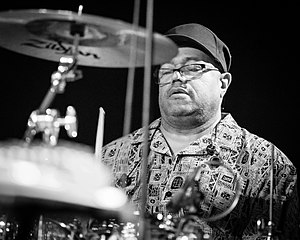
Dennis Chambers
I 2017 <br /><small>Foto: Tore Sætre</small> juli 2017
Dennis Chambers er en amerikansk trommeslager. Han har spillet med John Scofield, John Mclaughlin og Carlos Santana. Han er mest kendt som fusionstrommeslager, men spiller i alle genrer. Chambers besidder en højt udviklet teknik, og har et mesterligt groove.